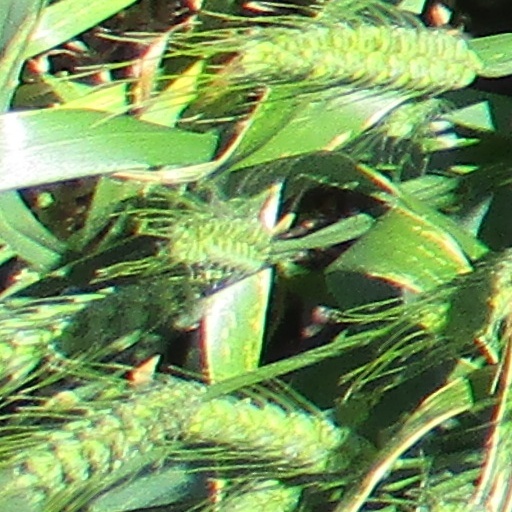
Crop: wheat